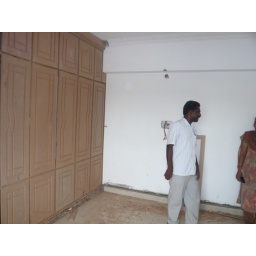
Master bedroom woodwork view and in screen Rangagi and ragini